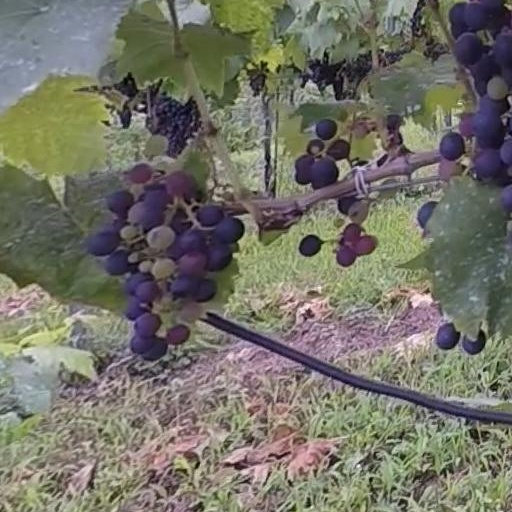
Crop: grape